No Time to Think

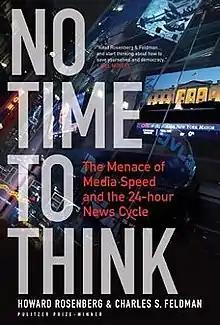
First edition

No Time to Think: The Menace of Media Speed and the 24-Hour News Cycle is a book by Howard Rosenberg and Charles S. Feldman, published in 2008.